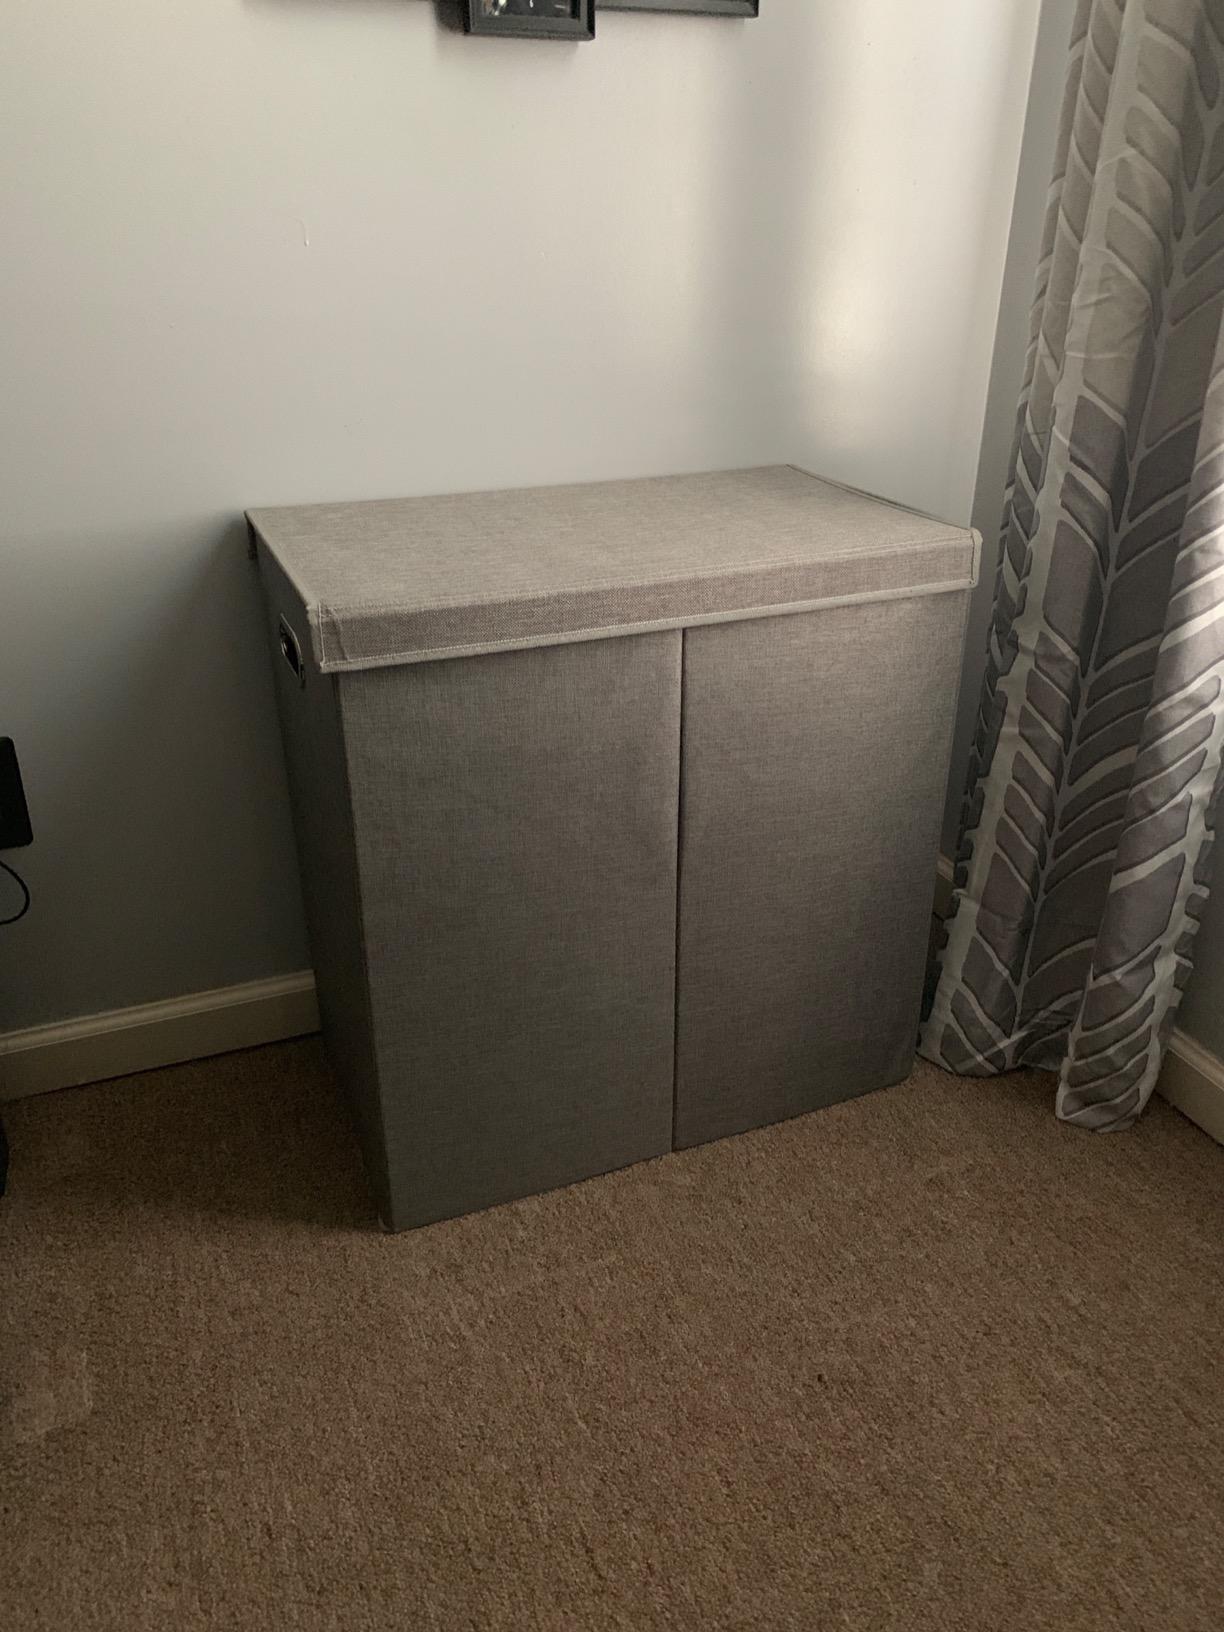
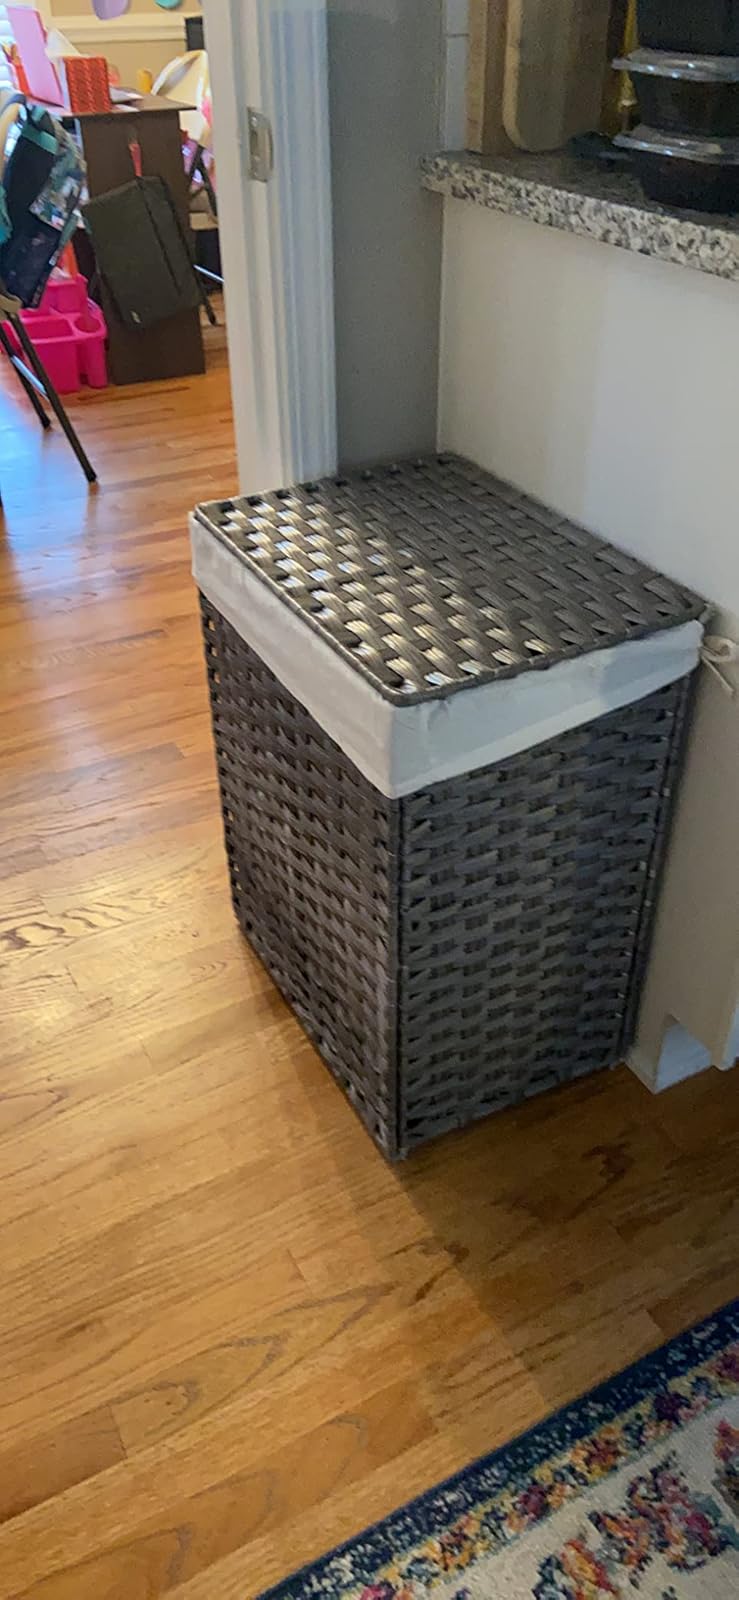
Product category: items_hamper
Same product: no